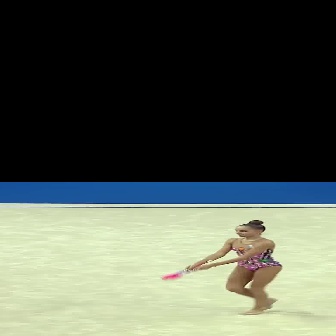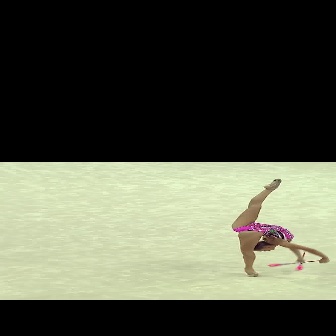
  Please identify the target specified by the bounding box [186,220,281,315] in the first image and locate it in the second image. Return the coordinates in [x_min,y_min,x_max,y_max] format.
Answer: [231,178,328,276]